Cholera

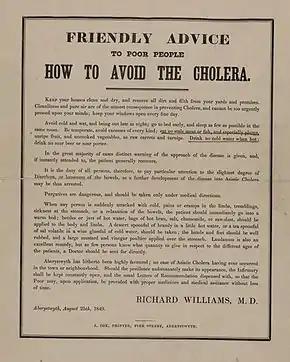
"How to avoid the cholera" leaflet; Aberystwyth; August 1849

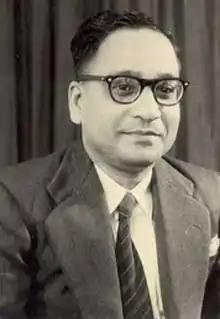
Prof. Sambhu Nath De, who discovered the cholera toxin and successfully demonstrated the transmission of cholera pathogen by "bacterial enteric toxin"

One of the major contributions to fighting cholera was made by the physician and pioneer medical scientist John Snow (1813–1858), who in 1854 found a link between cholera and contaminated drinking water. Dr. Snow proposed a microbial origin for epidemic cholera in 1849. In his major "state of the art" review of 1855, he proposed a substantially complete and correct model for the cause of the disease. In two pioneering epidemiological field studies, he was able to demonstrate human sewage contamination was the most probable disease vector in two major epidemics in London in 1854. His model was not immediately accepted, but it was increasingly seen as plausible as medical microbiology developed over the next 30 years or so. For his work on cholera, John Snow is often regarded as the "Father of Epidemiology".